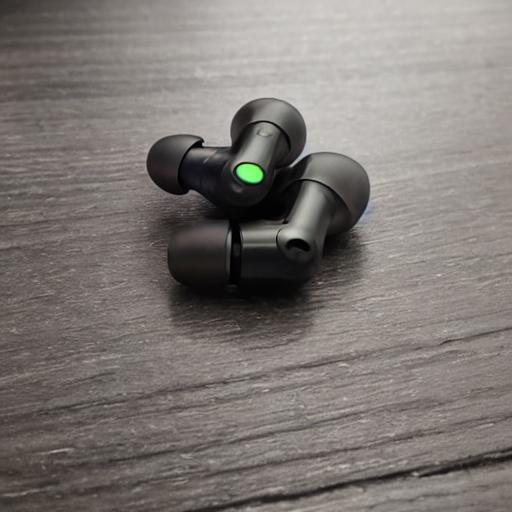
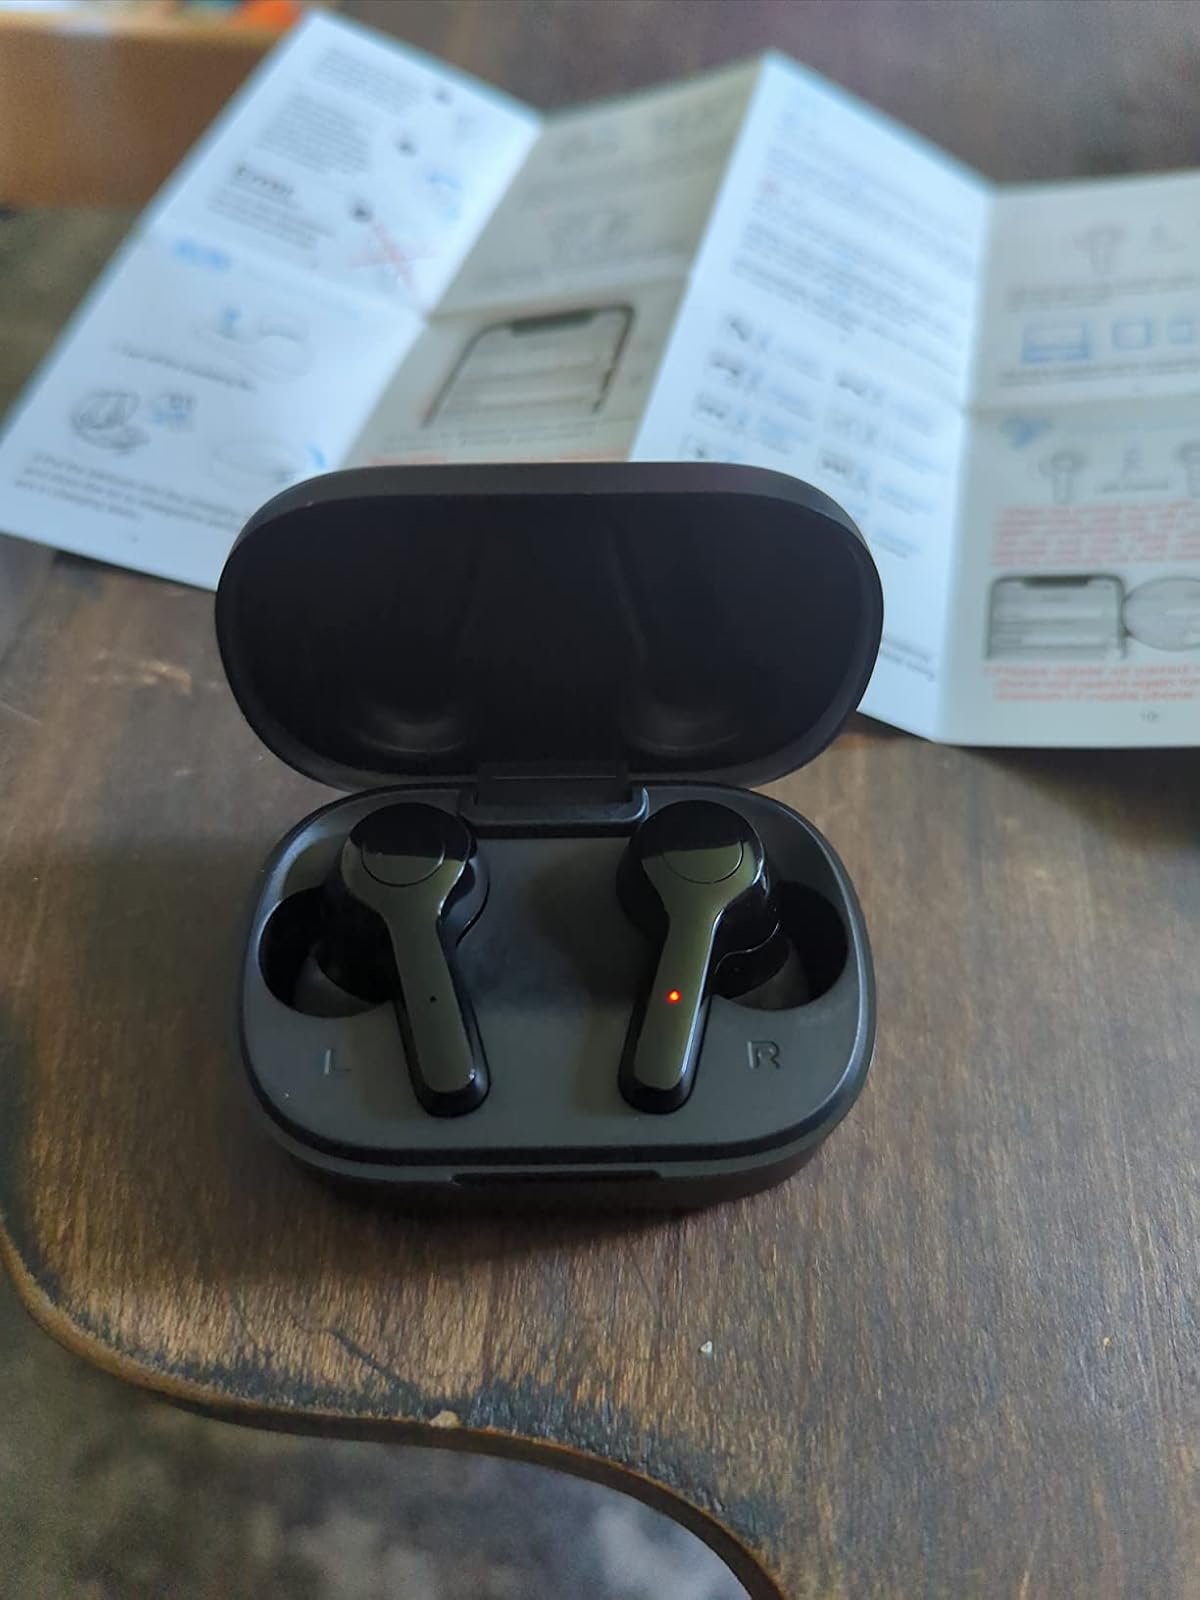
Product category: earbuds
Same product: no